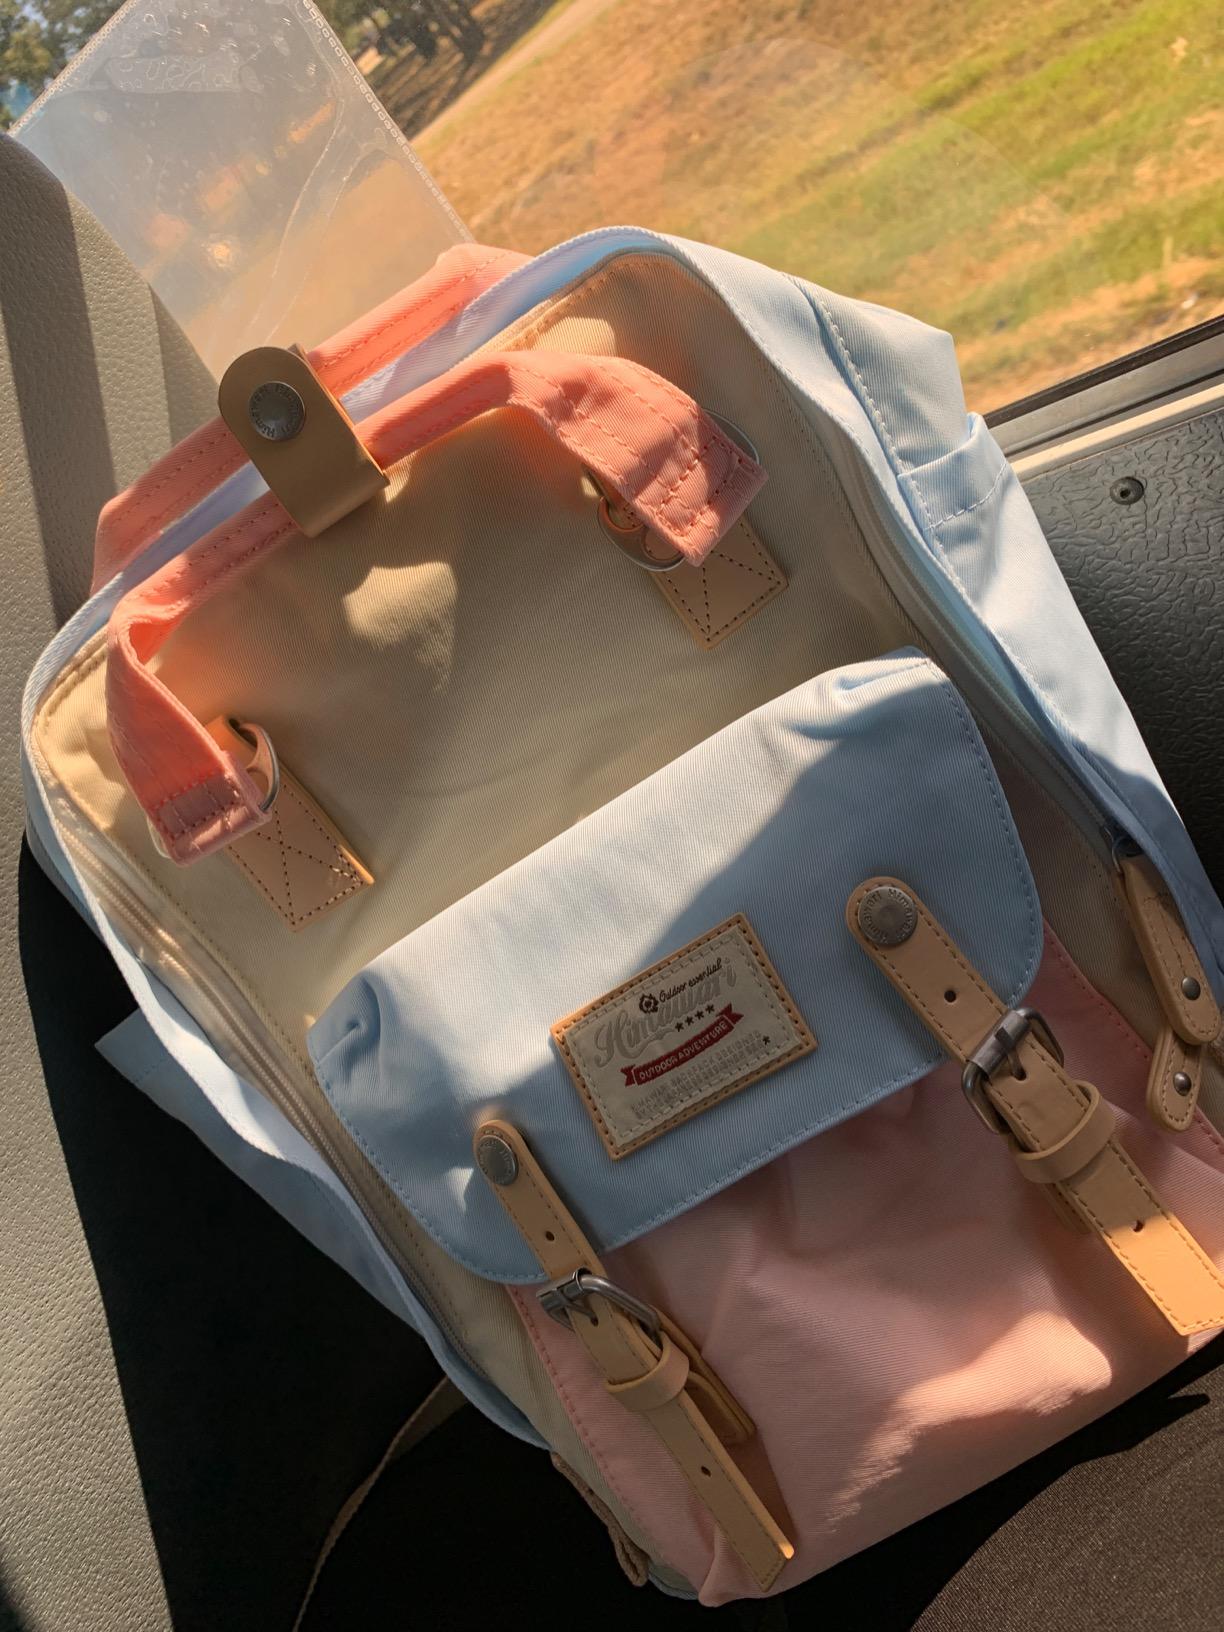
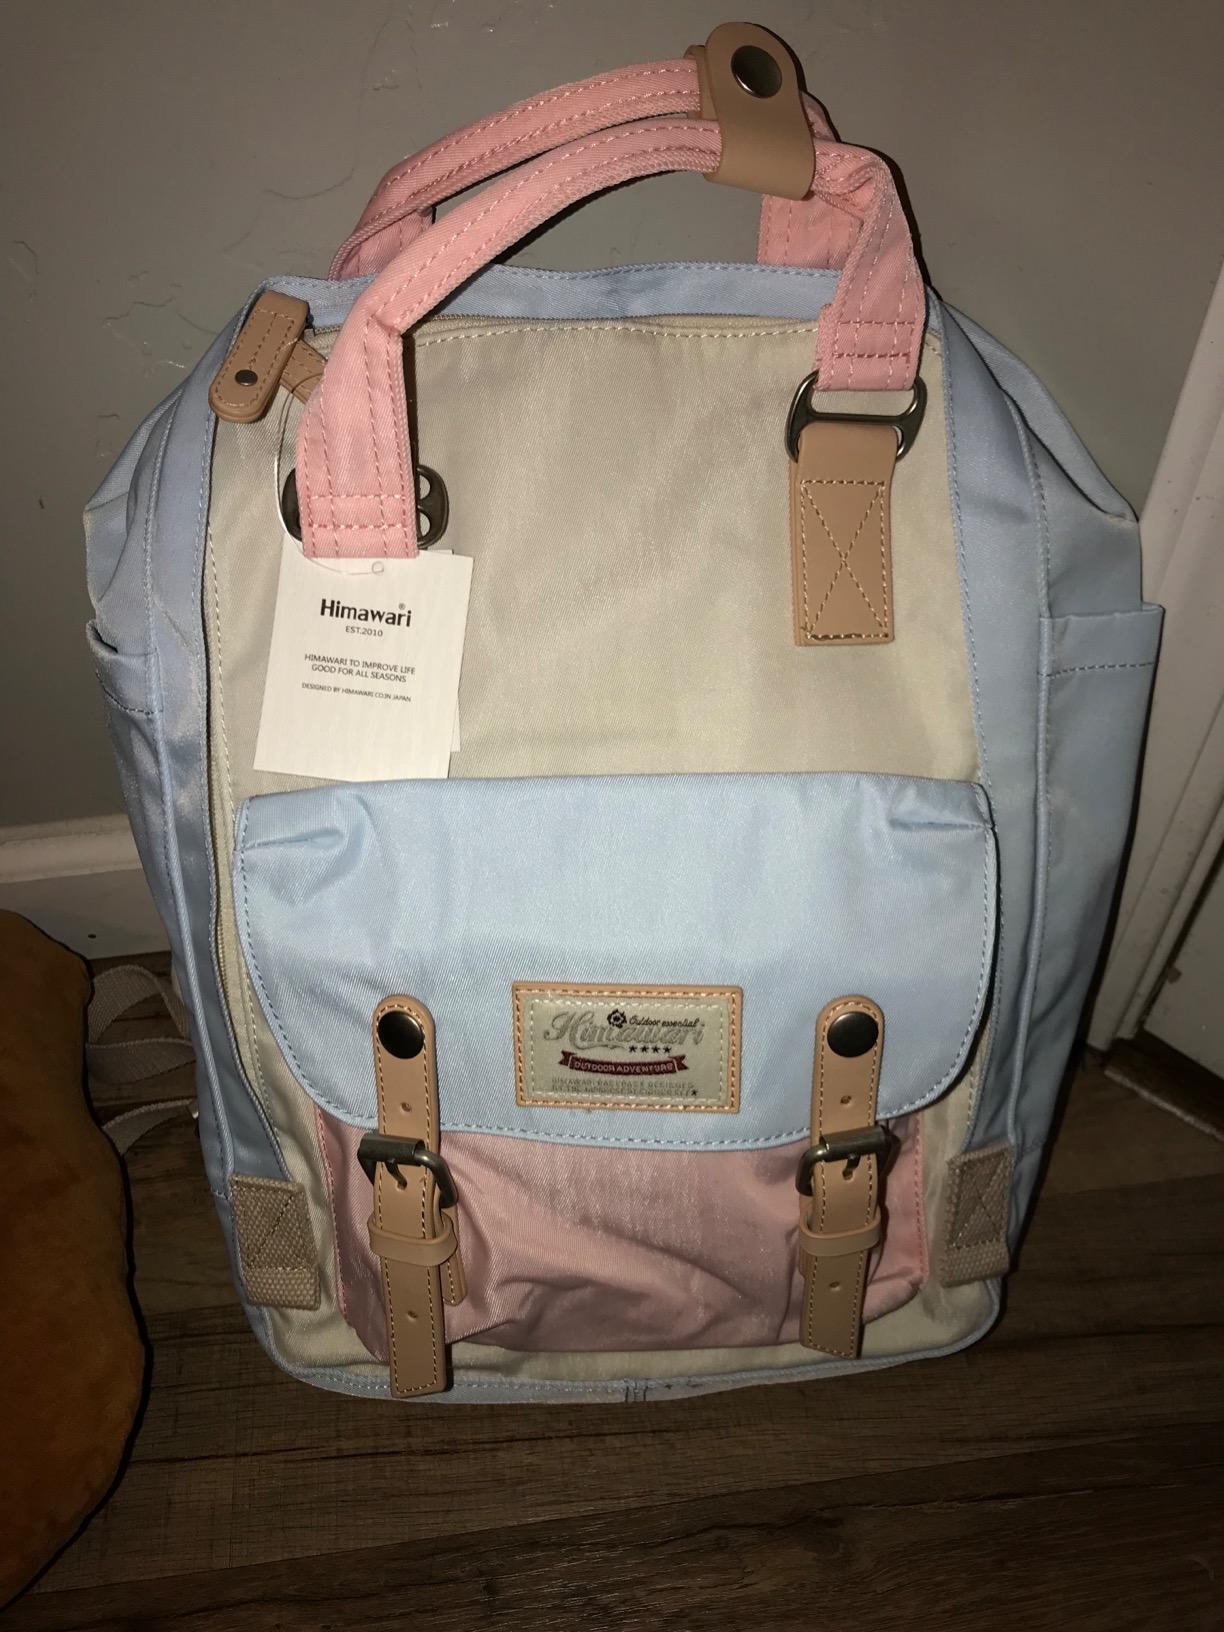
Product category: bag
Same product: yes